Masacalla

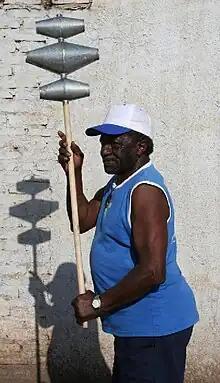

The masacalla (also known as "mazacalla", "masacaya" or "mazacaya") is a percussion instrument, a type of idiophone, used in Latin America. It is made up of two or more metal cones atop a wooden handle, filled with seeds or small pebbles, which produce a sound when shaken. It is particularly associated with candombe music, and is used in Argentina, Brazil and Cuba, among others.